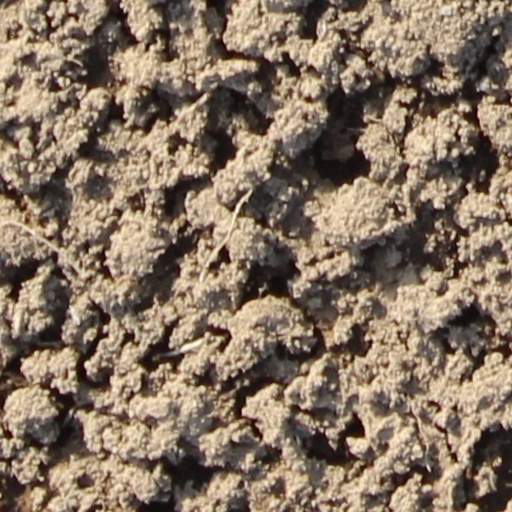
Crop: wheat